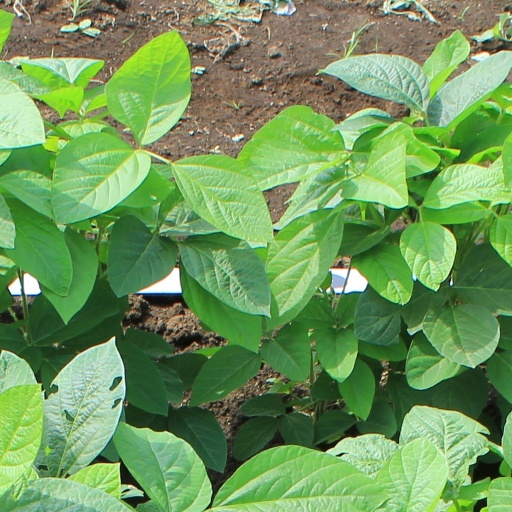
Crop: soybean